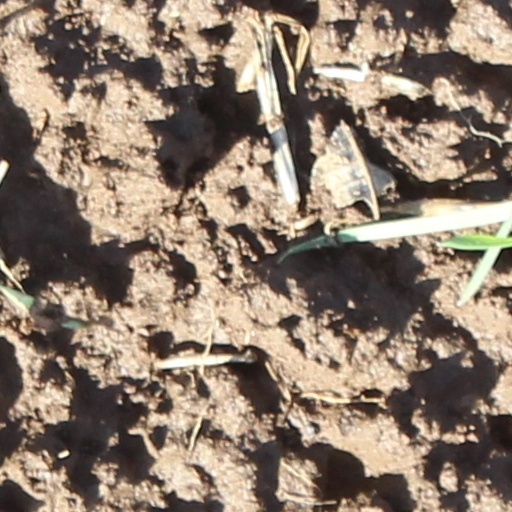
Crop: wheat